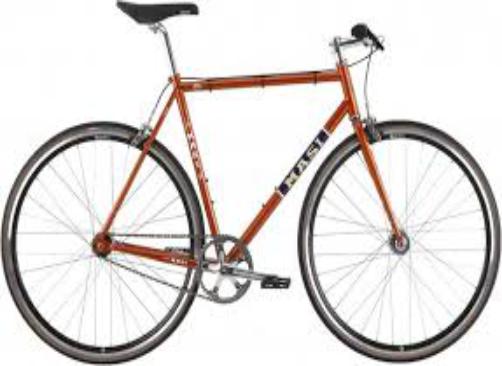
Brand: masi bicycles
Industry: Transportation